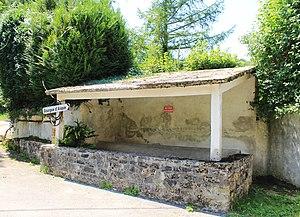
Lavoir de Bulan (Hautes-Pyrénées)
Bulan est une commune française située dans le département des Hautes-Pyrénées, en région Occitanie.
La liste des lavoirs des Hautes-Pyrénées présente les lavoirs situées dans le département français des Hautes-Pyrénées.